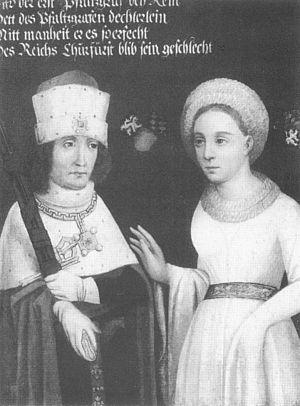
Agnès du Palatinat ou Agnès de Brunswick est la fille de Henri IV du Palatinat et de sa première femme Agnès de Staufen, fille de Conrad Iᵉʳ du Palatinat. Agnès est duchesse de Bavière par son mariage avec Othon II de Bavière.
Othon II de Bavière dit « l'Illustre » en allemand der Erlauchte, est comte palatin du Rhin de 1227 à 1253, et duc de Bavière de 1231 à 1253.